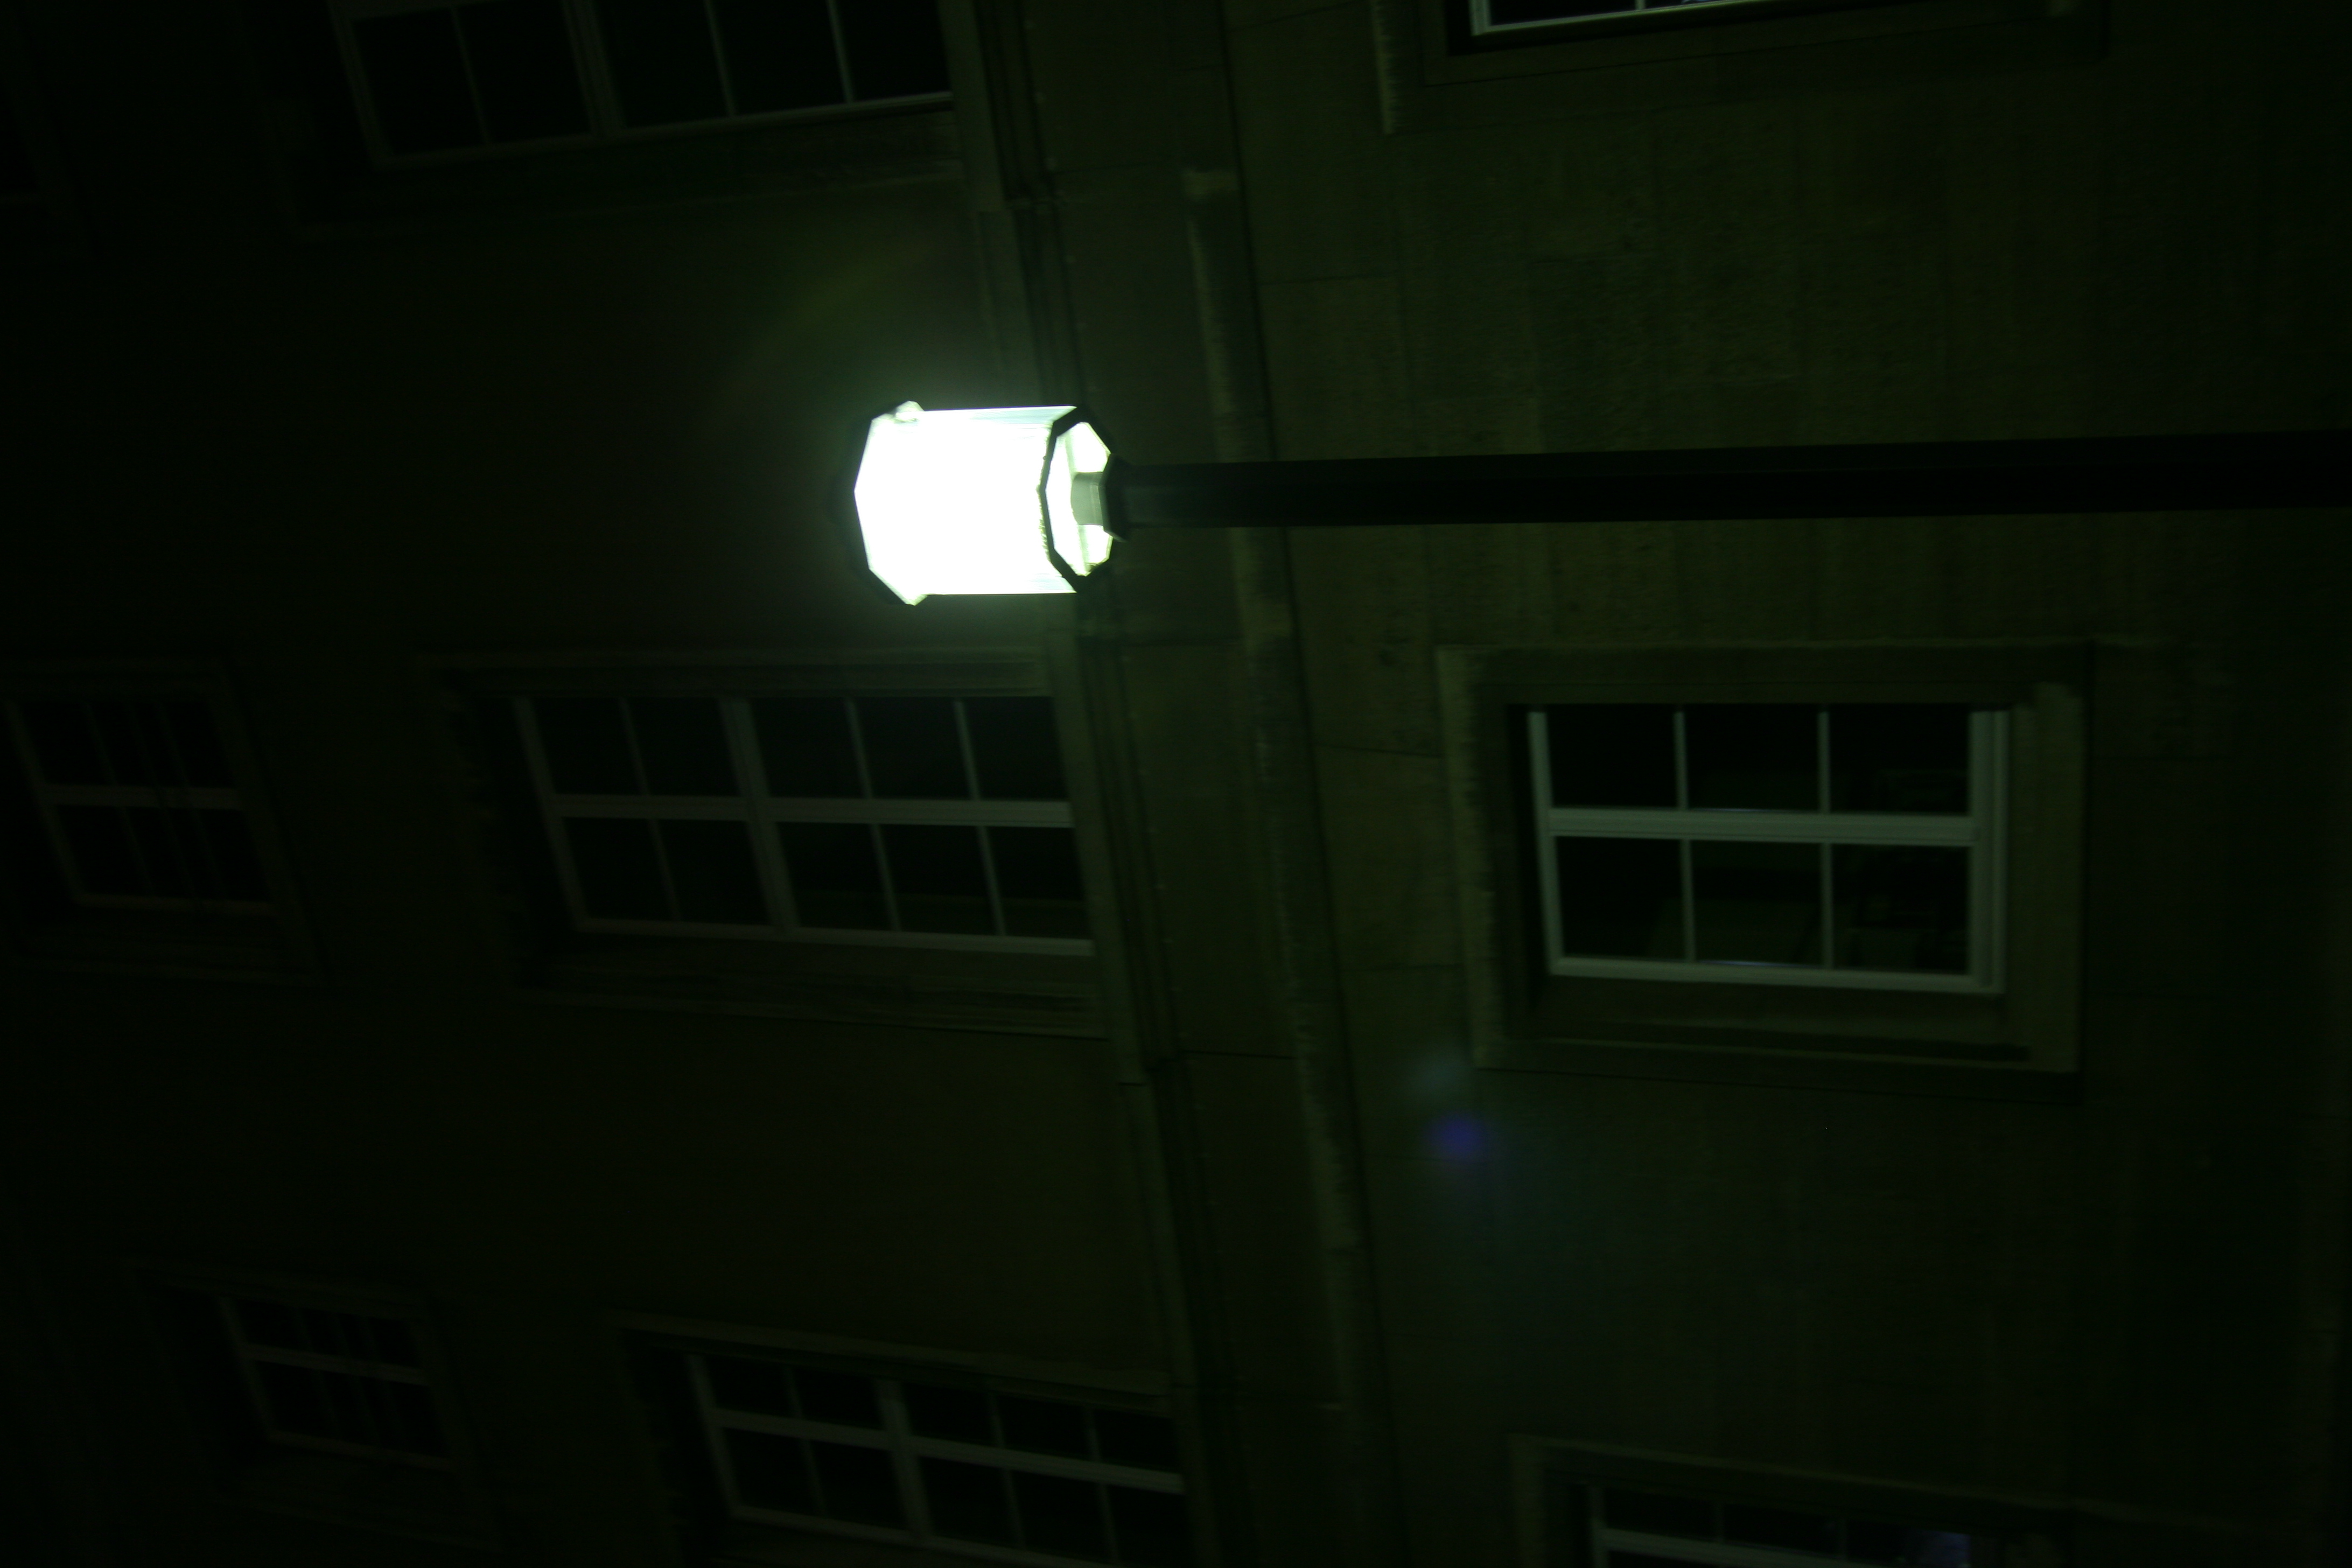
light, architecture, white, night, darkness, street light, lighting, light fixture, germany, allemagne, shape, architektur, thuringia, weimar, thuringe, nazism, albertspeer, nazismus, floorlamp, stehleuchte, th ringen